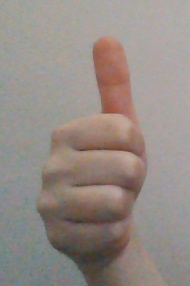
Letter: aleff